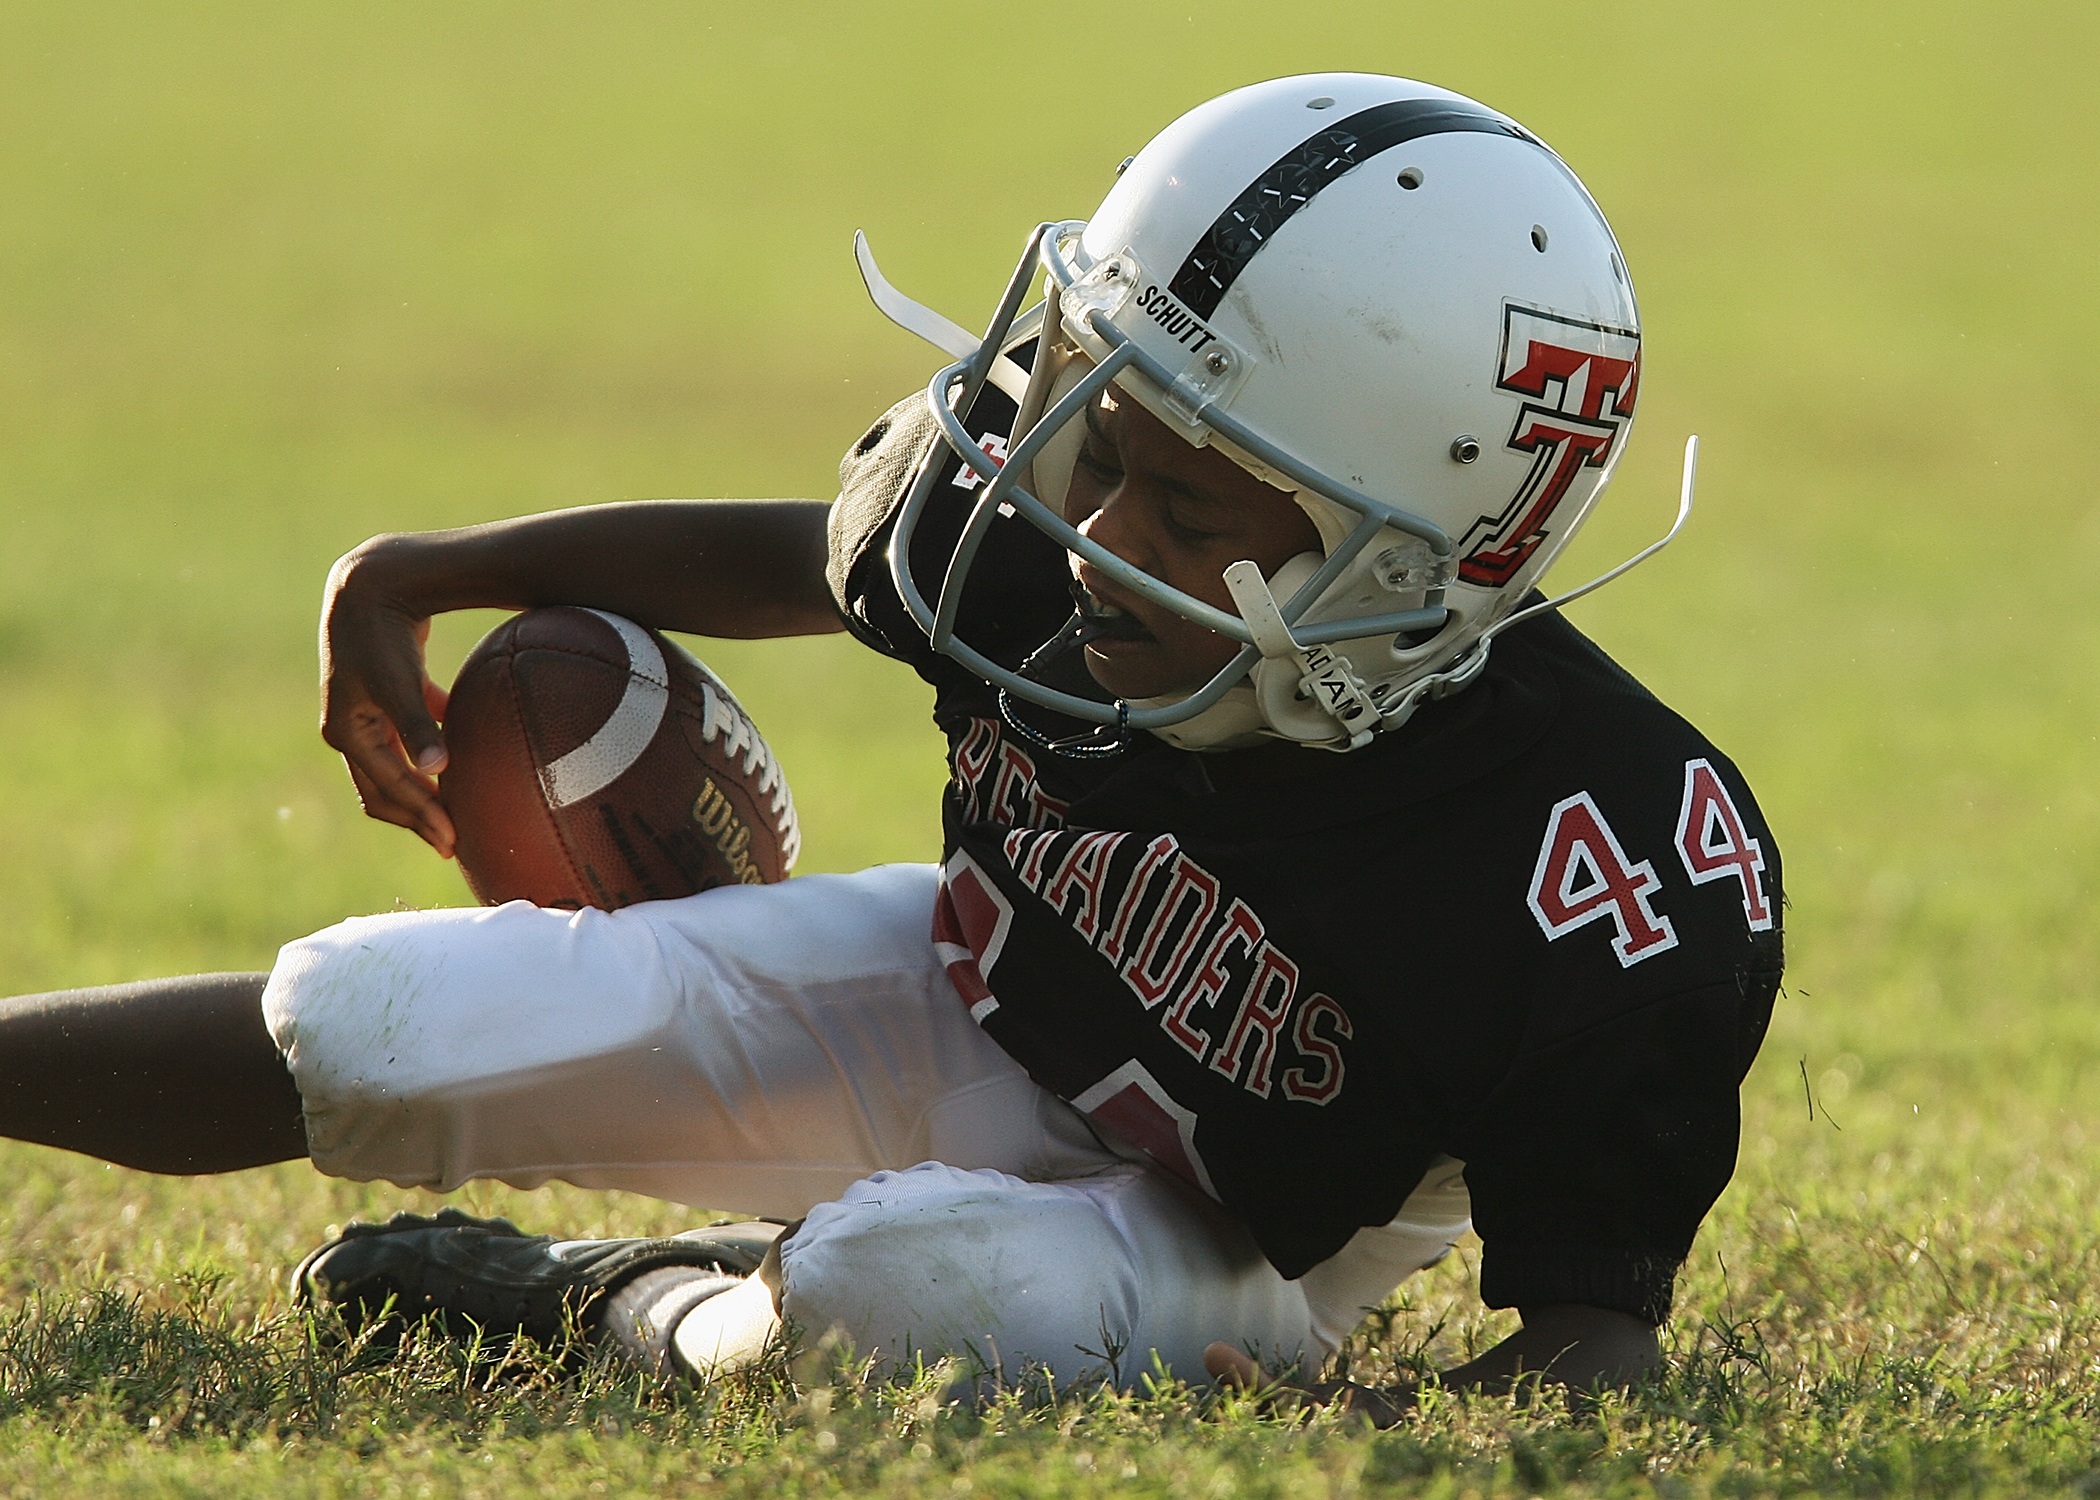
grass, sport, field, ground, game, play, boy, kid, young, youth, autumn, soccer, child, football, player, outdoors, competition, american football, sports, helmet, ball, uniform, fallen, active, texan, tackle, catcher, youth league, face mask, team sport, football helmet, baseball positions, football equipment and supplies, gridiron football, protective equipment in gridiron football